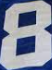
Number: 8